Helgolandsgade

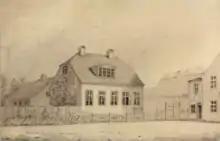
Gartner Hintze's house

Helgolandsgade was not established until circa 1880, making it one of the youngest streets in the Inner Vesterbro area. The site was prior to that part of Gartner Hintze's market gardens. The main building faced Vesterbrogade and the area down towards the railway (now Halmtorvet) was planted with fruit trees and fruit bushes. The street was named after the island of Helgoland to commemorate the Battle of Helgoland in 1864.